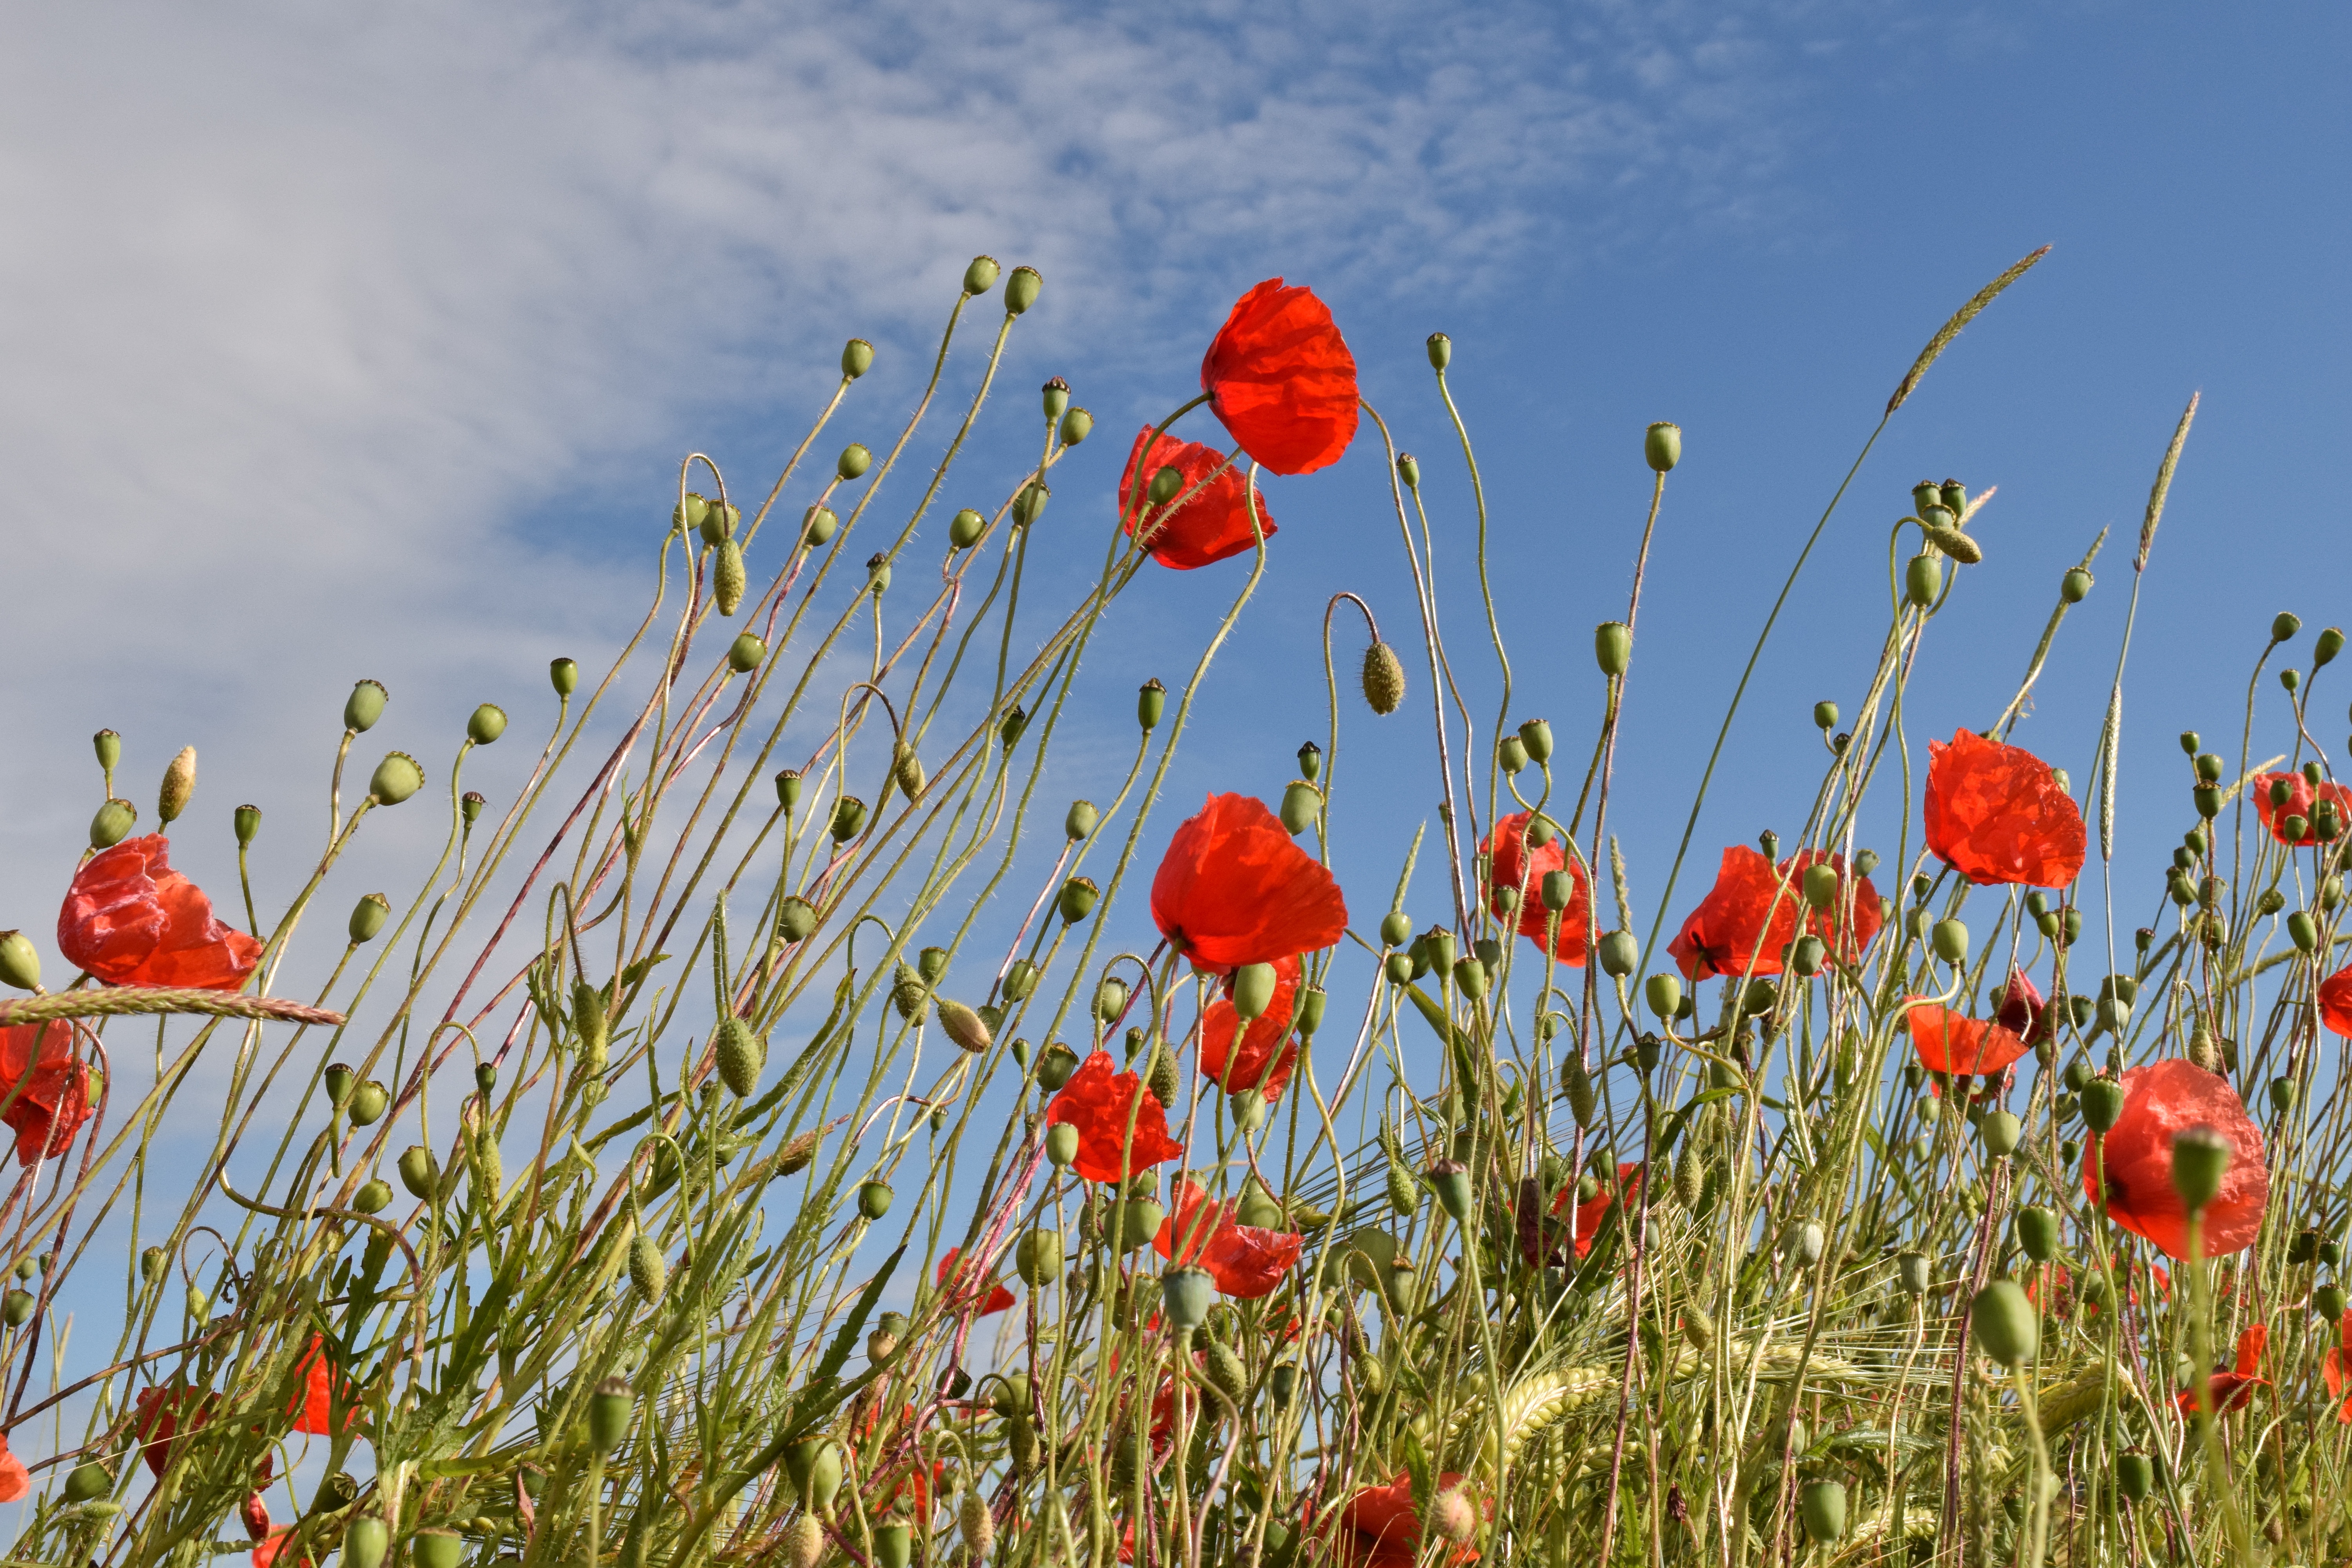
nature, grass, blossom, plant, sky, field, meadow, prairie, flower, bloom, summer, red, flora, wildflower, grassland, cornfield, poppy, coquelicot, flowering plant, field of poppies, grass family, land plant, poppy family